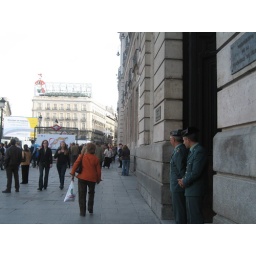
Check out the backs of their hats - supposedly so they can lean against the wall and smoke